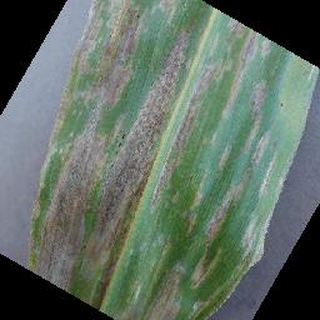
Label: corn_cercospora_leaf_spot